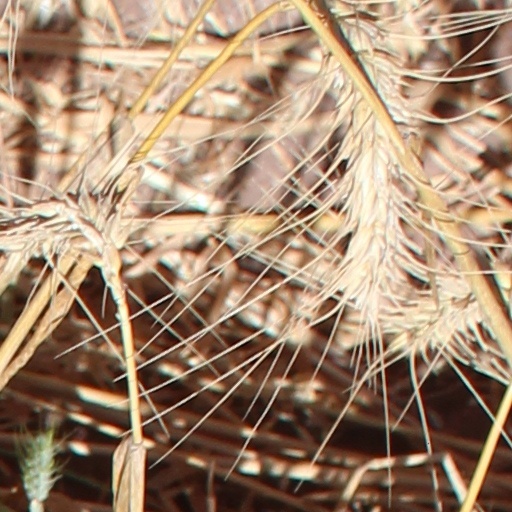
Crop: wheat